Drøbak

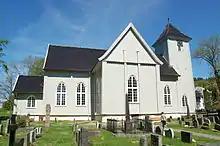
Drøbak Church

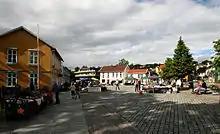
Square in Drøbak

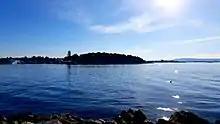

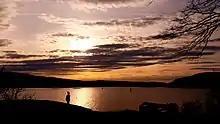

A small aquarium with local species of fish and shellfish is open to the public and shows live video footage of the sea life in the fjord where fish, lobster and crab are often visible for the aquarium visitors. Norsk Luftambulanse used to have its headquarters in Drøbak.